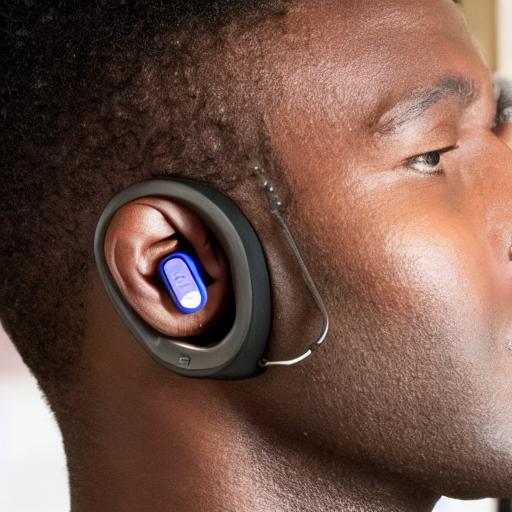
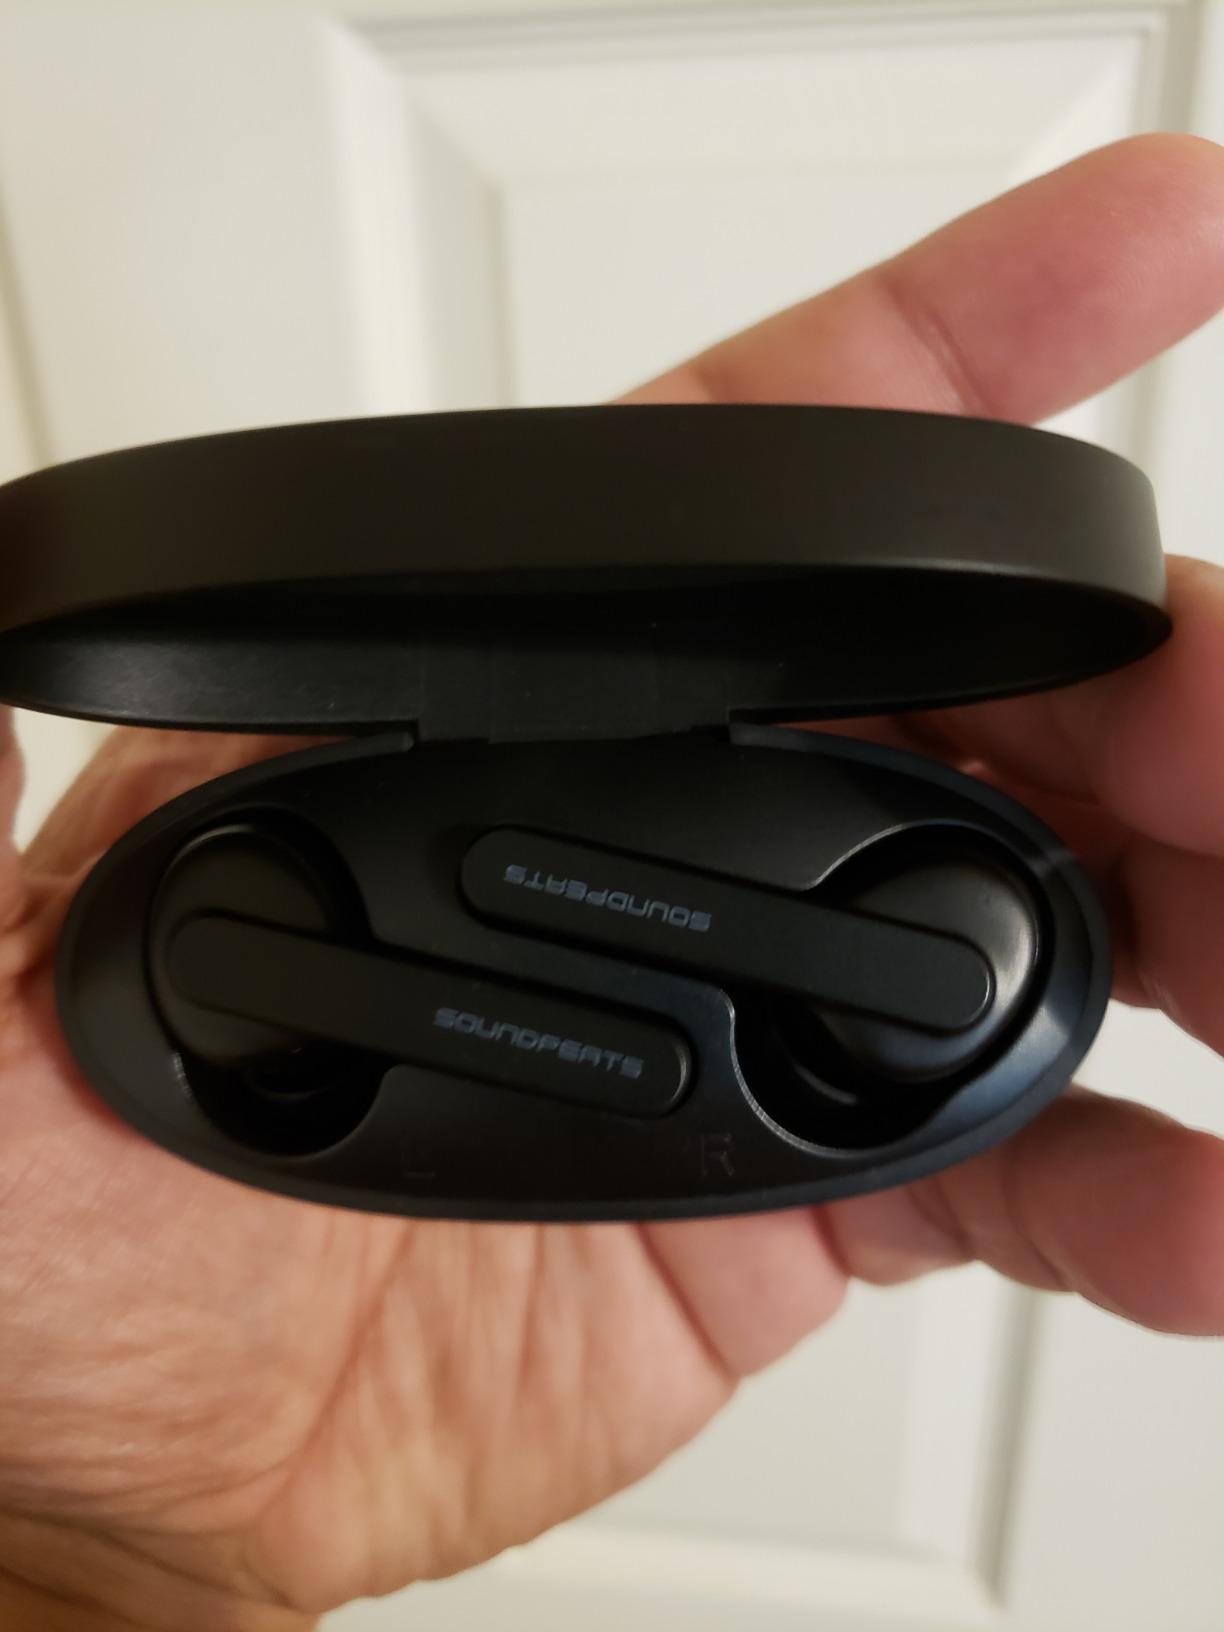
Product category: earbuds
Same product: no